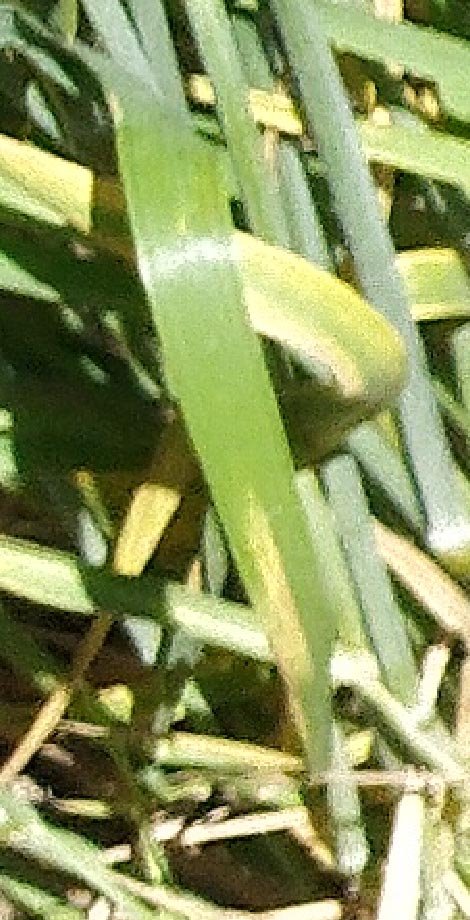
Label: Wheat___Healthy